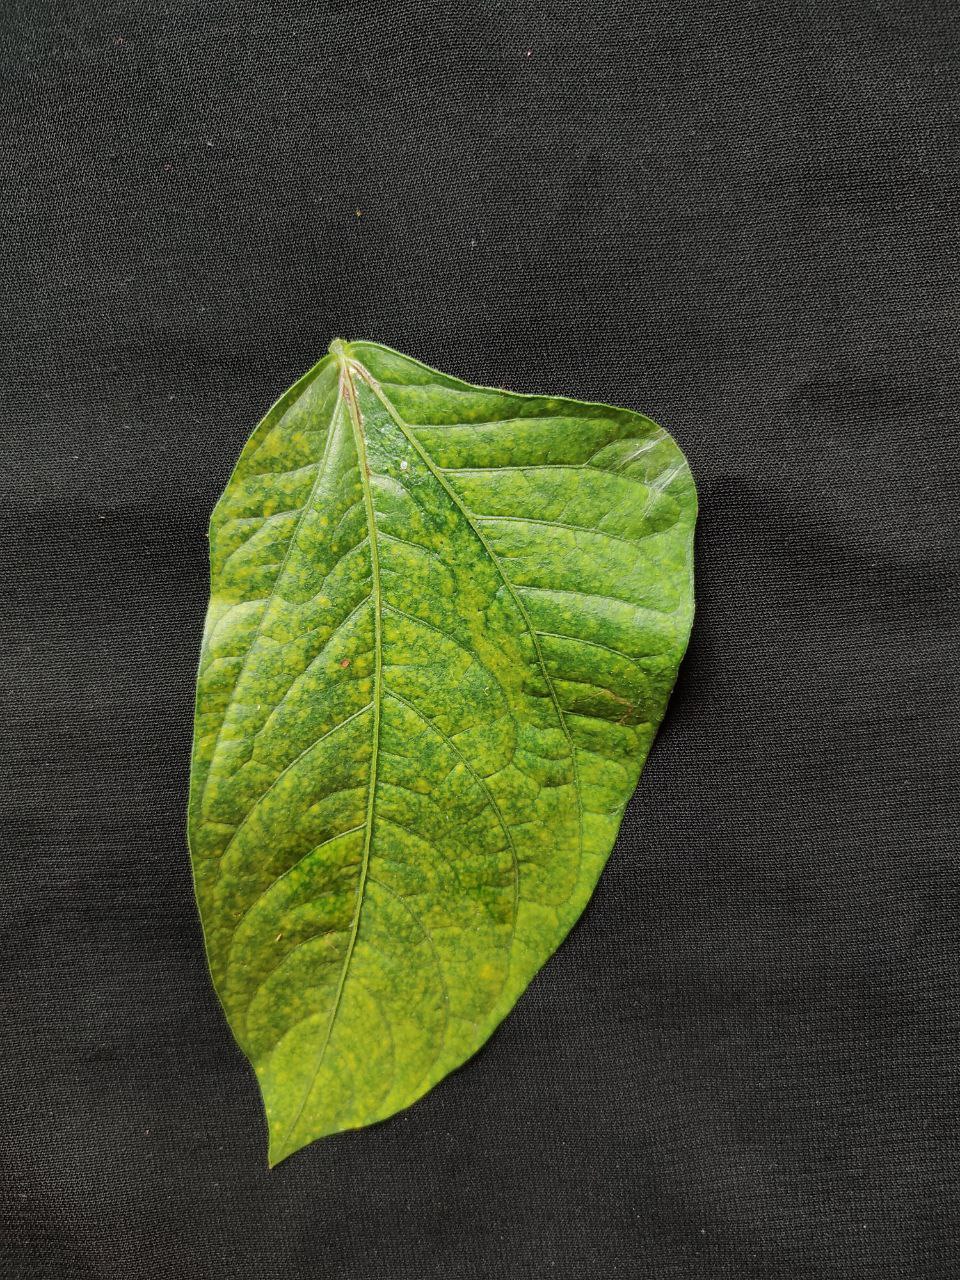
Crop: cowpea
Leaf condition: Mosaic Virus